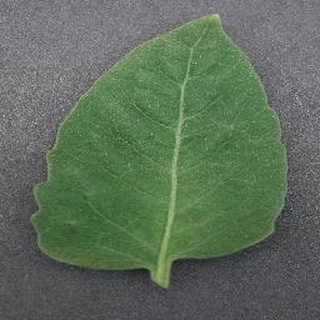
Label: healthy_tomato